1999 Goody's Body Pain 500

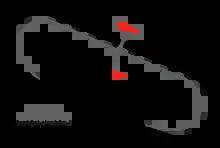
The layout of Martinsville Speedway, the venue where the race was held.

Martinsville Speedway is a NASCAR-owned stock car racing track located in Henry County, in Ridgeway, Virginia, just to the south of Martinsville. At 0.526 miles (0.847 km) in length, it is the shortest track in the NASCAR Cup Series. The track was also one of the first paved oval tracks in NASCAR, being built in 1947 by H. Clay Earles. It is also the only remaining race track that has been on the NASCAR circuit from its beginning in 1948.